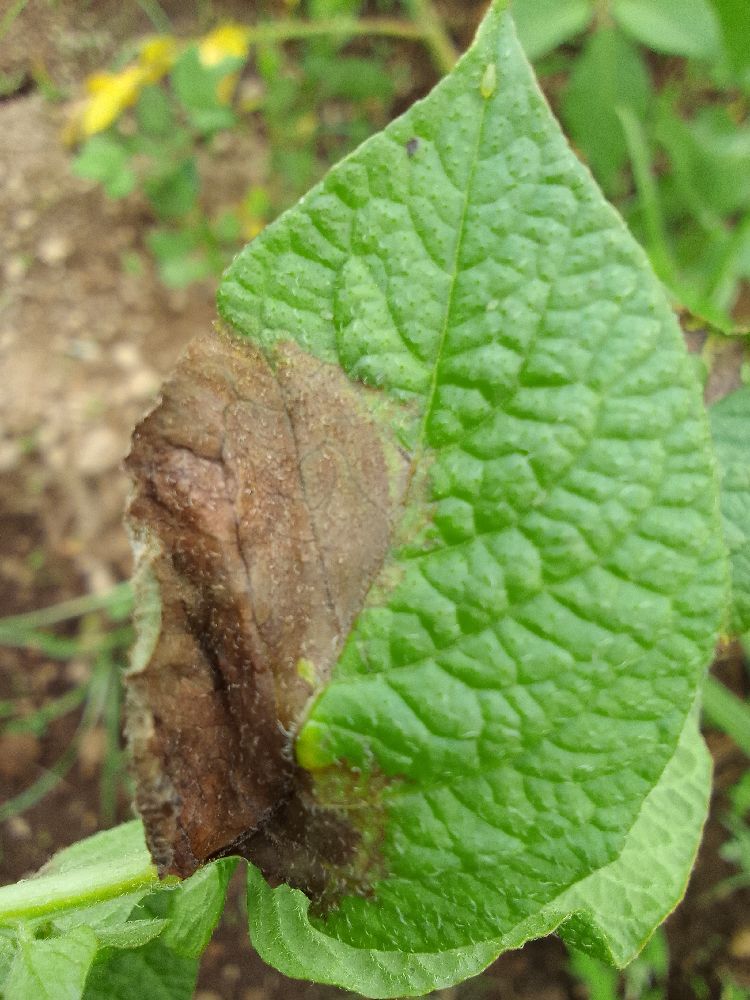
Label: Late blight